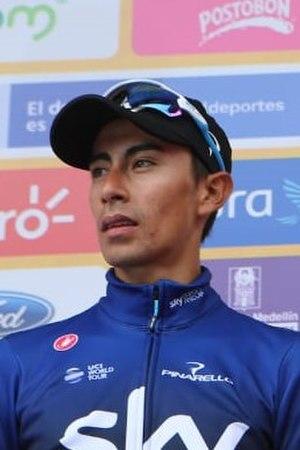
Iván Ramiro Sosa Cuervo, né le 31 octobre 1997 à Pasca, est un coureur cycliste colombien, membre de l'équipe Ineos.